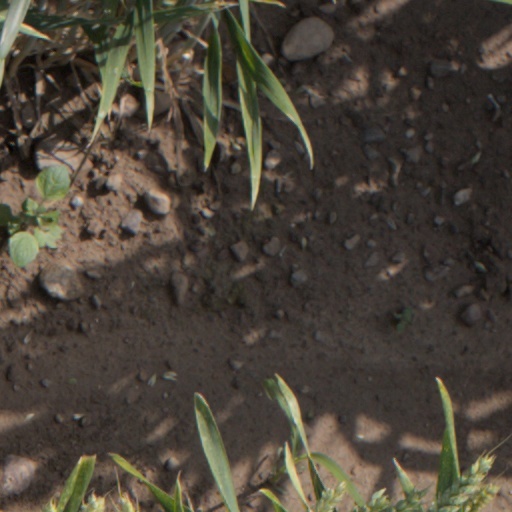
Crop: wheat